Vardanzi

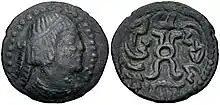
Type of coin of ruler Asbar, discovered in Vardanzi, Bukhara, Sogdiana. 6th century - first half of the 7th centuries AD. Asbar wears a diadem with frontal crescent.

Vardanzi, also Vardanze, is an ancient and medieval town located north-east of Bukhara, Uzbekistan. Today there is a reserve in Shafirkan Bukhara region. Historian Narshakhi recorded that Vardana was a big settlement containing the Kuhandiz Ark, a fortified inner city. From "time immemorial" the rulers of Vardana—the Vardan-khudats—resided here. Vardana was founded much earlier than Bukhara. It was built by an otherwise unknown Sasanian prince named Shapur, son of a Sasanian ruler Khusraw (possibly either Khosrow I (531-578) or Khosrow II (590-628)) and situated on the fringe of Turkestan. Remnants of the old Vardana settlement, now known as Vardanze, have survived as a large hill. Vardana, Narshakhi believed, was older than Bukhara, having been built in the 6th century A.D. At the time, Vardanzi was large and well-known city, but due to the translational motion of sand, in the 19th century it was bombarded by them and became uninhabitable.